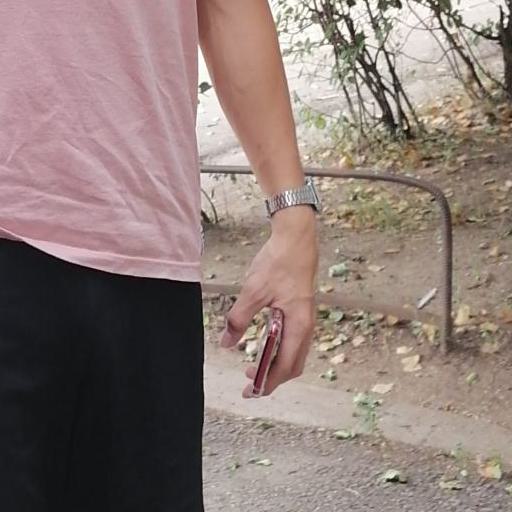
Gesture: no_gesture